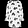
Label: Dress